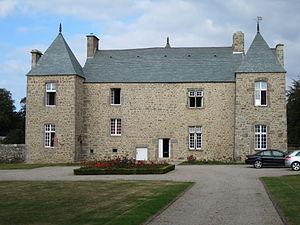
Manoir de fr:Maupertus-sur-Mer This building is indexed in the Base Mérimée, a database of architectural heritage maintained by the French Ministry of Culture,
Maupertus-sur-Mer est une commune française, située dans le département de la Manche en région Normandie, peuplée de 220 habitants.
Cet article recense les monuments historiques situés dans l'arrondissement de Cherbourg, dans le département de la Manche.